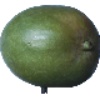
Label: Mango 1